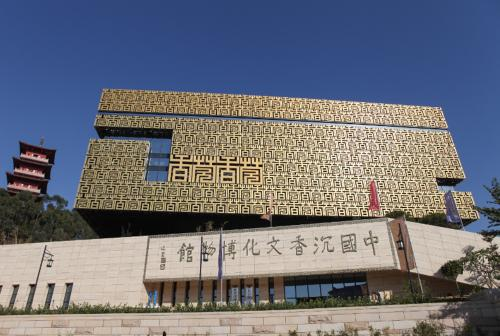
地标名称：中国沉香文化博物馆